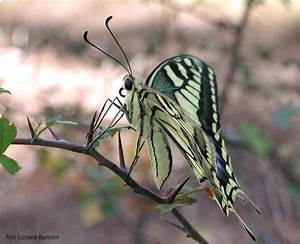
Label: farfalla